Dácil

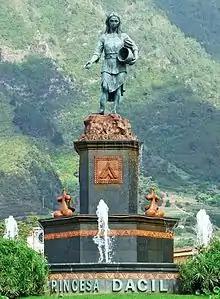
A statue of Dácil in La Orotava

Rumors began to surface that Captain Fernando García del Castillo and Princess Dácil were lovers. They were believed to have spoken alone—a practice strictly forbidden by Guanche law. The Guanche, Duriman El Montanez, who was promised Dácil in marriage felt spurned and further fed accusations of her being alone with a man, who was, in addition, a Castilian, and, therefore, the enemy of the Guanche homeland. Duriman el Montañes asked Bencomo to arrest Princess Dácil (Bencomo's granddaughter). Bencomo complied with the law and imprisoned Dácil for many months. When she was released, Dácil was able to convince Bencomo that she had never met Captain Fernando García del Castillo alone; that, in fact, she had many witnesses to attest that she was always accompanied when meeting with the Castillian captain. She later married the captain in the Iglesia de la Concepción (Church of the Conception) of Los Realejos. She was baptized as Mencías del Castillo. The date of Dácil's death and her place of burial are unknown.